Articles by John Neal

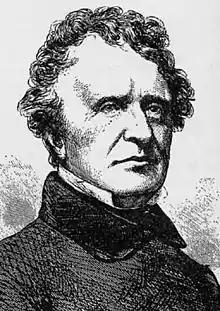
John Neal in 1856

Articles by American writer John Neal (1793–1876) influenced the development of American literature towards cultural independence and a unique style. They were published in newspapers, magazines, and literary journals and are part of the John Neal bibliography. They include his first known published work and pieces published in the last decade of his life. The topics of these works reflect the Neal's broad interests, including women's rights, feminism, gender, race, slavery, children, education, law, politics, art, architecture, literature, drama, religion, gymnastics, civics, American history, science, phrenology, travel, language, political economy, and temperance.